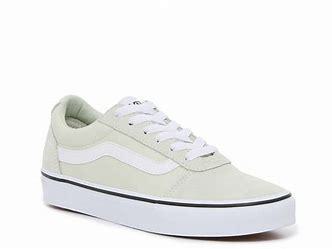
Brand: Vans
Model: Ward